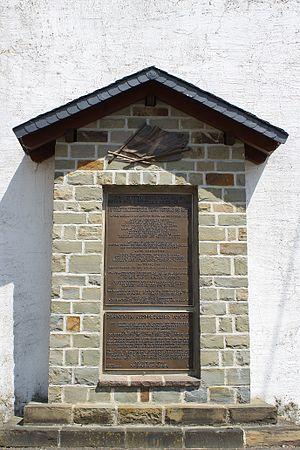
Le combat d'Arzfeld se déroule pendant la guerre des Paysans, une insurrection contre-révolutionnaire en Flandres et dans l'ancien duché du Luxembourg. Le 30 octobre 1798, des paysans insurgés sont écrasés lors d'une attaque contre une colonne mobile française à Arzfeld.